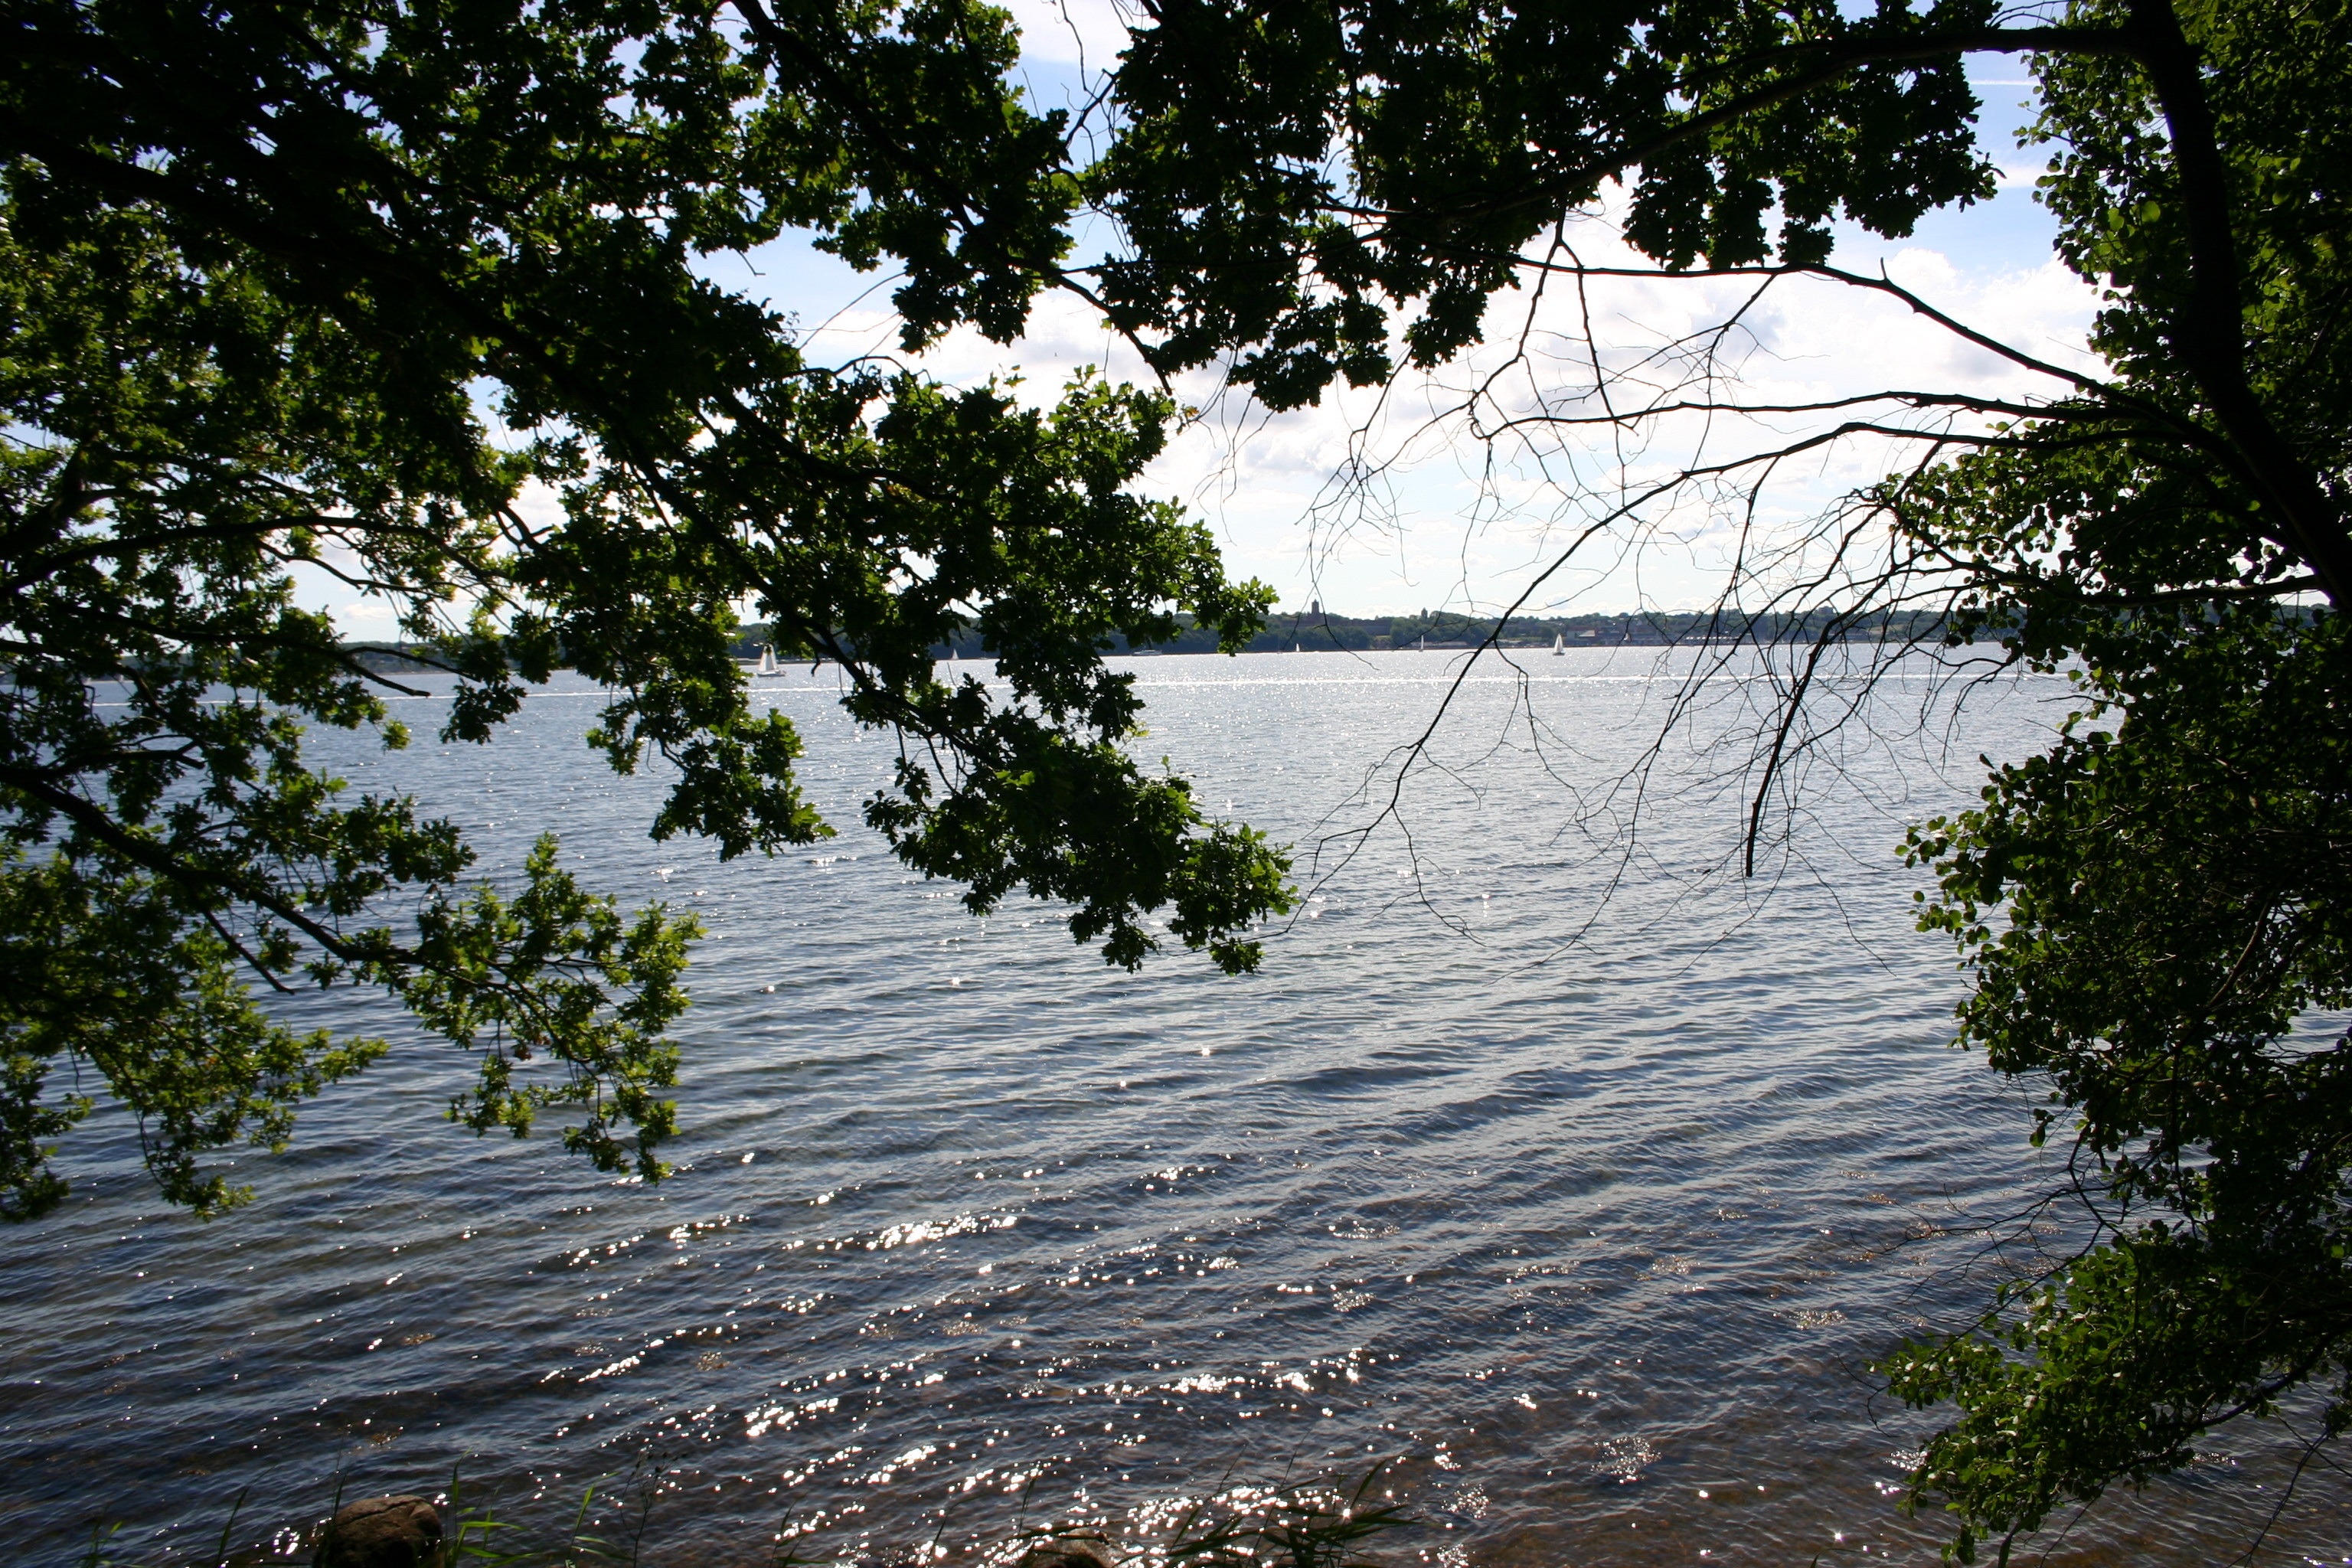
sea, tree, water, lake, river, waterway, woody plant